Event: Nepal Earthquake
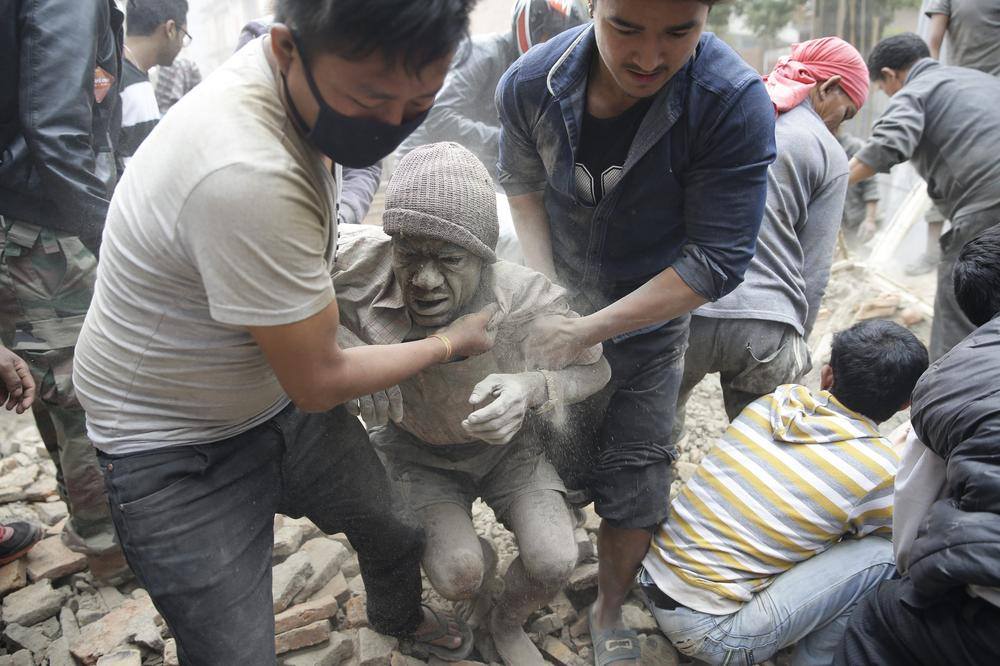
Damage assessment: damage